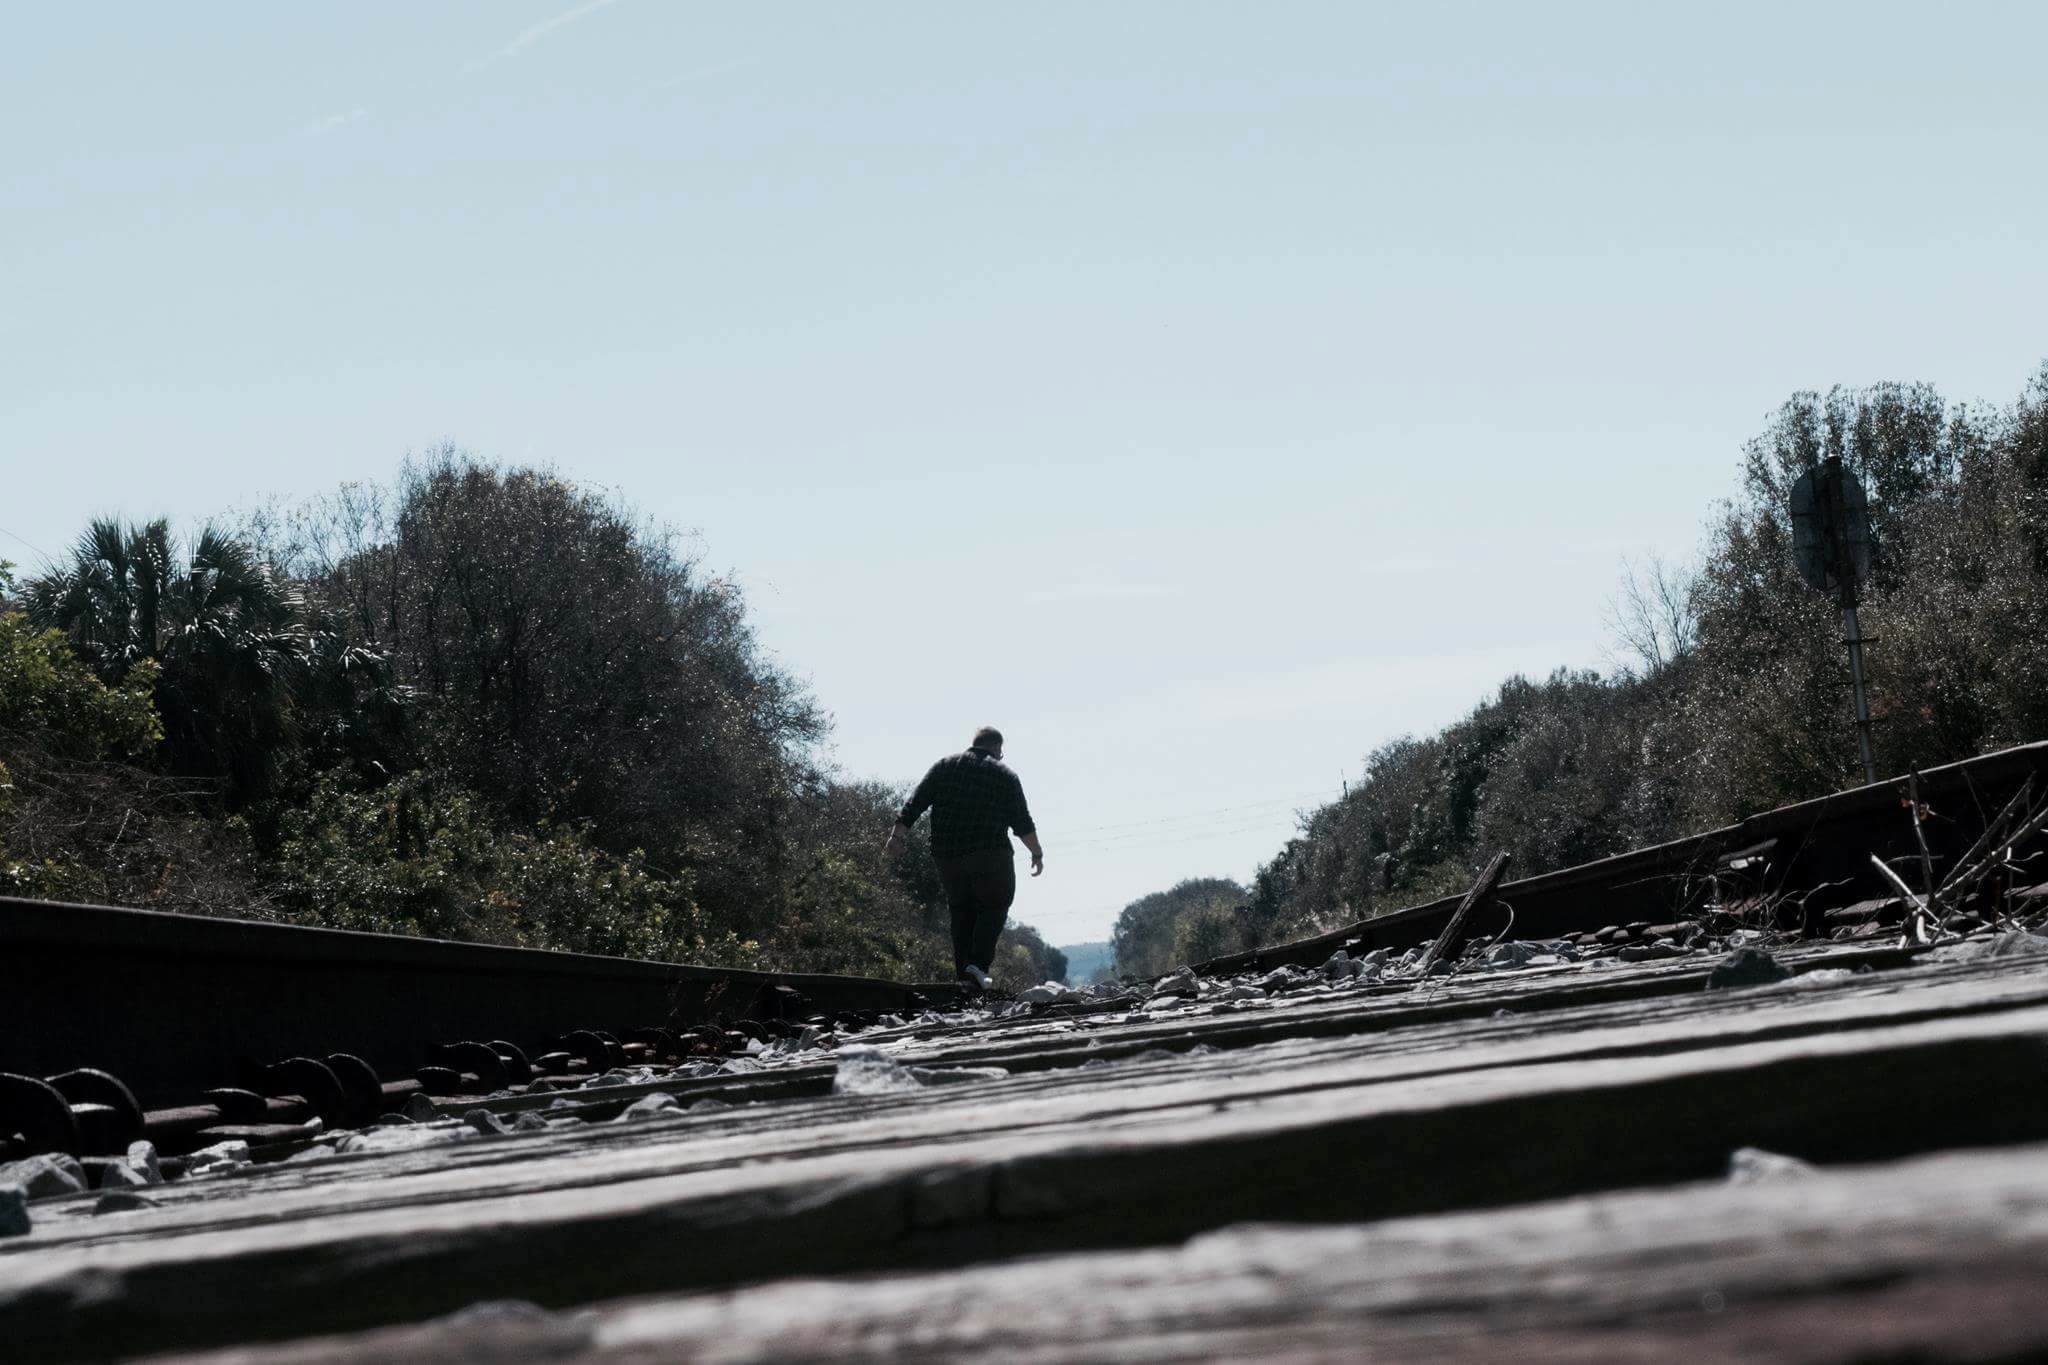
snow, track, bridge, river, transport, reservoir, waterway